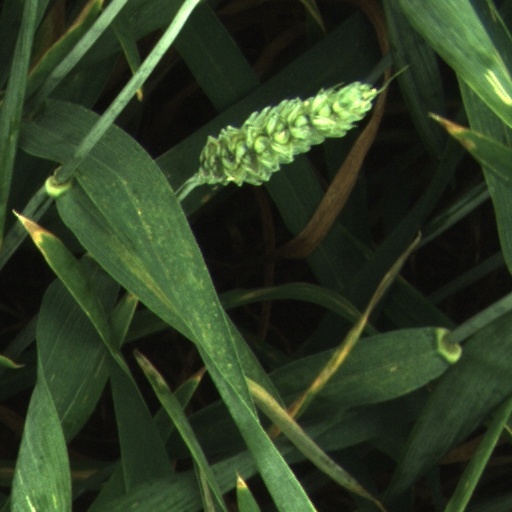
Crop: wheat